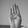
ASL letter: B